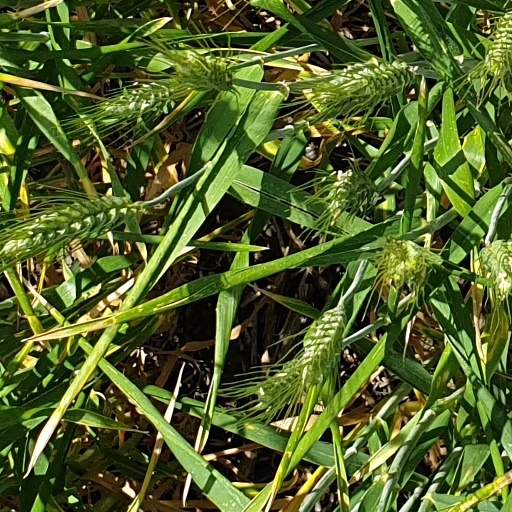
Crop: wheat